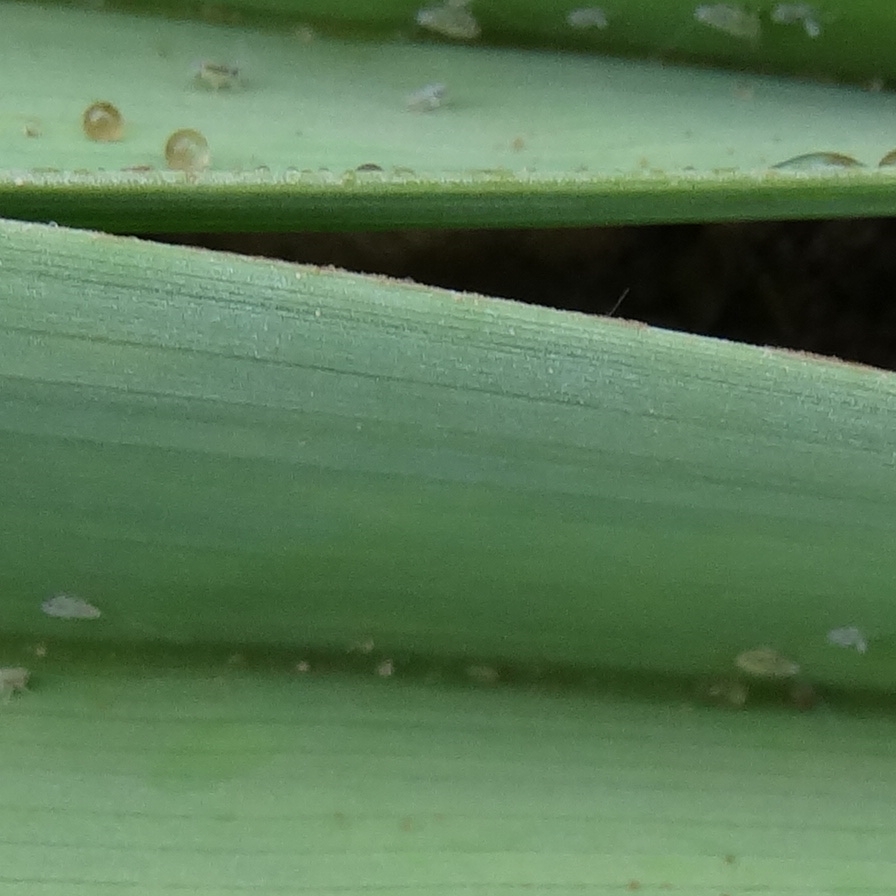
Label: Dubas